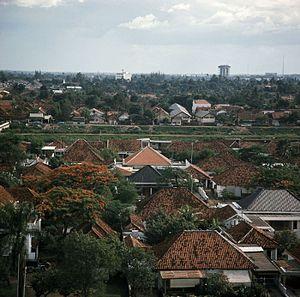
Menteng est un kecamatan de Jakarta Centre, une des cinq kota qui constituent Jakarta, la capitale de l'Indonésie. Ses habitants sont essentiellement des hauts fonctionnaires, de riches Indonésiens et des diplomates. C'est un des quartiers les plus chers de la ville.